People Express Airlines (1980s)

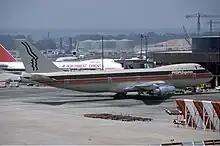
People Express Boeing 747 at London Gatwick Airport

People Express was launched on April 30, 1981, with Boeing 737 flights from Newark to Buffalo, Columbus and Norfolk; Jacksonville and Cleveland Hopkins were added a month later. In December PE had 42 weekday departures from EWR to Baltimore/Washington, Boston Logan, Burlington, Buffalo Niagara, Port Columbus, Jacksonville, Norfolk, Sarasota-Bradenton, Syracuse Hancock and Palm Beach plus some flights around the periphery of the hub-and-spokes.